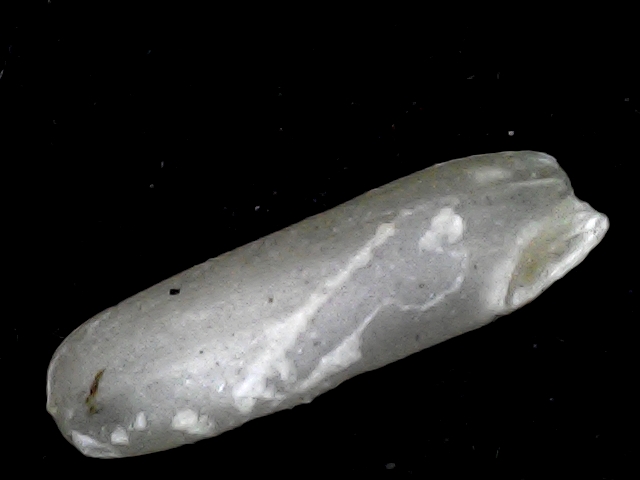
Rice variety: BD87